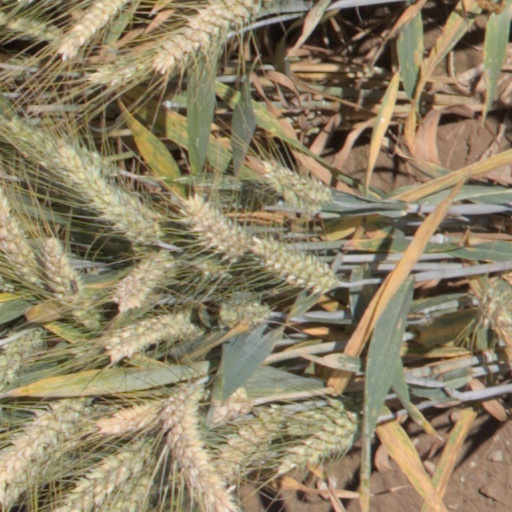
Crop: wheat